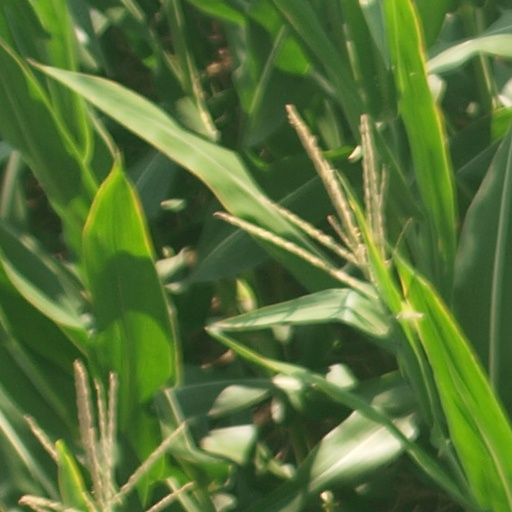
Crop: maize; corn